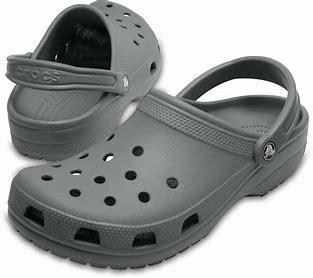
Brand: Crocs
Model: 100